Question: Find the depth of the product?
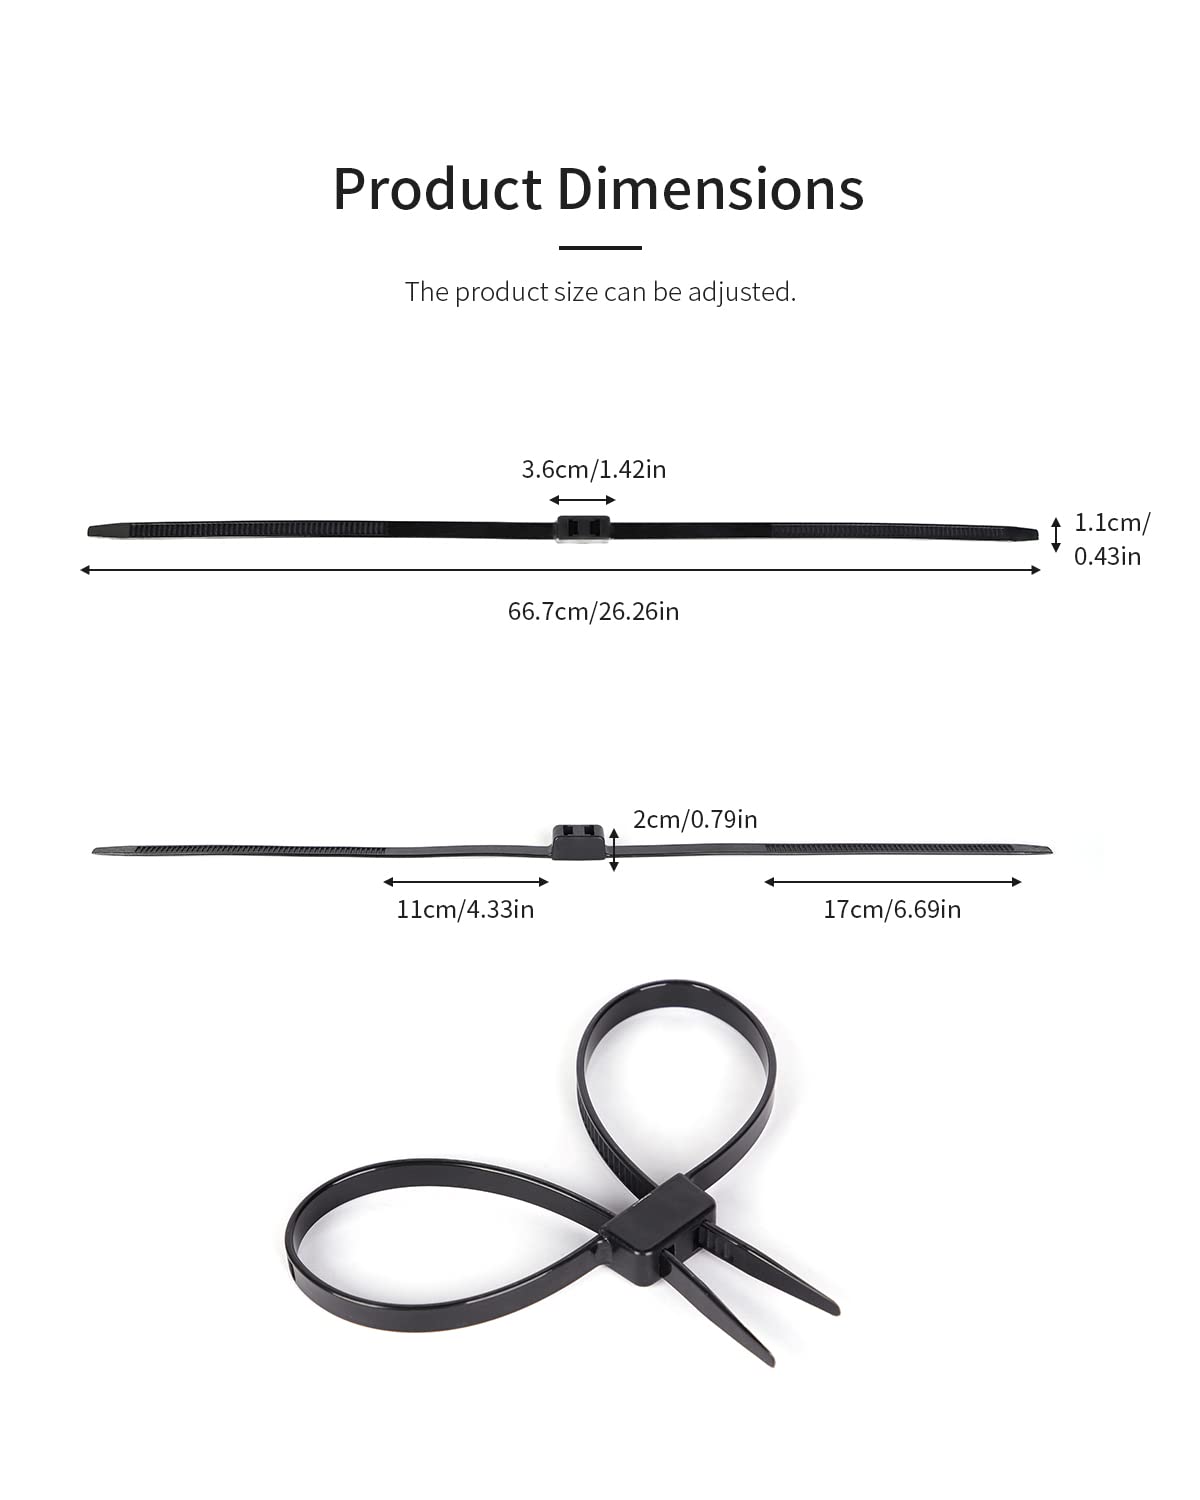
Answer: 66.7 centimetre